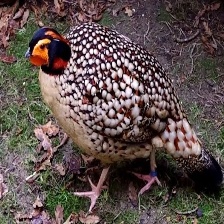
Species: CABOTS TRAGOPAN
Scientific name: TRAGOPAN CABOTI